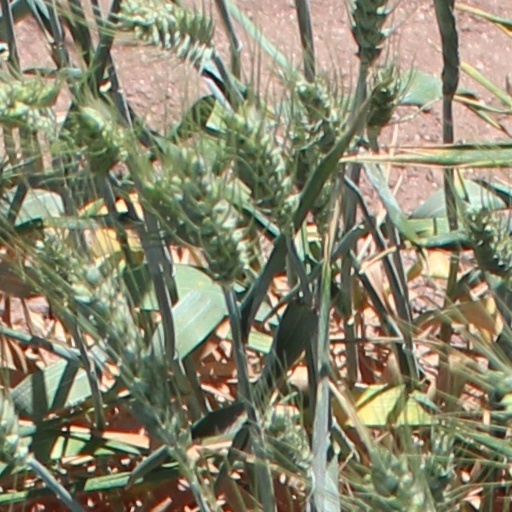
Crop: wheat